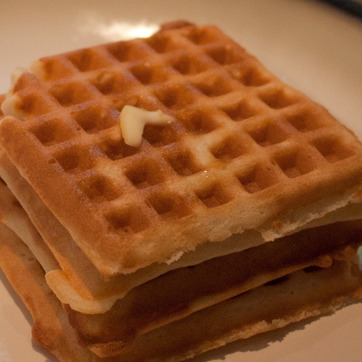
Material: food